Okavango Dyke Swarm

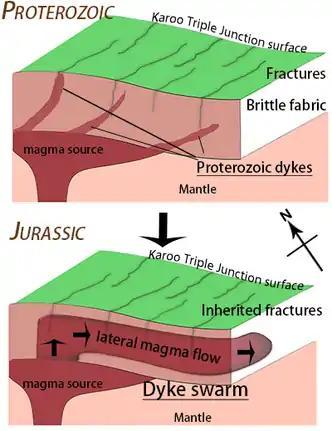

A number of dykes in the Okavango dyke swarm are dated as Proterozoic age (mainly ~884 Ma), which indicates the orientation of the dyke swarm was determined before the occurrence of Karoo magmatism.